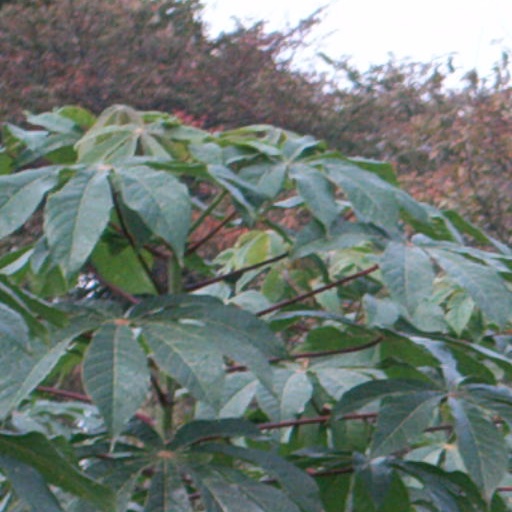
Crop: cassava